Quererte así

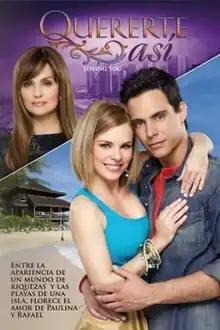
Loving You Like This

Quererte así ("Loving You Like This") is a Mexican telenovela produced by Eric Vonn for Azteca. Filming lasted from 30 January 2012 to 15 June 2012. During the week of 16 April, TV Azteca broadcast "Quererte Así" weeknights at 7:30pm. From 23 April to 25 May, TV Azteca moved the telenovela from 7:30pm to 6pm. From 28 May – 3 August 2012, it was moved again from 6pm to 4pm.